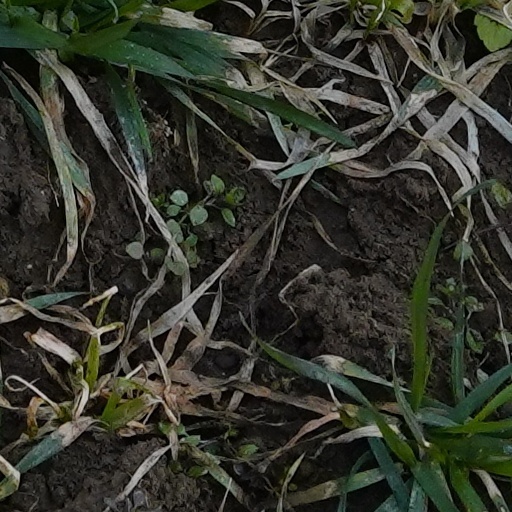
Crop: wheat